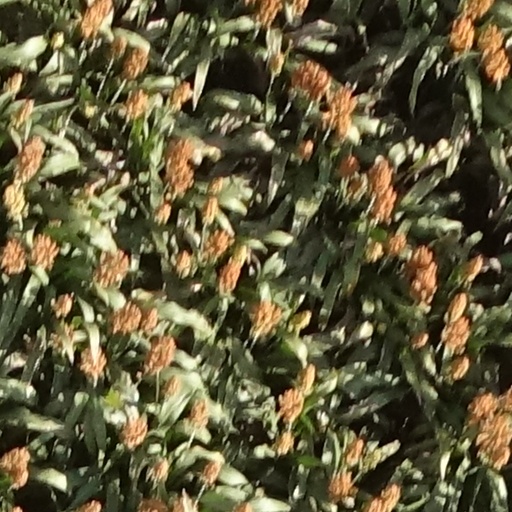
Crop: sorghum